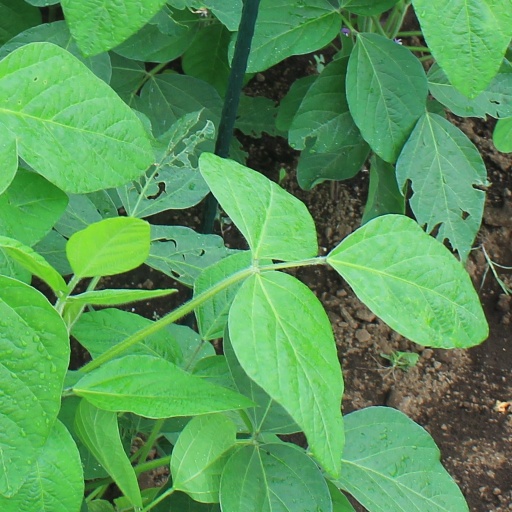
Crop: soybean